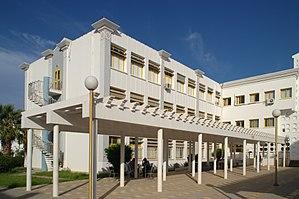
Iset de Sousse, Tunisie
L'Institut supérieur des études technologiques de Sousse ou ISET-Sousse est une institution d'enseignement supérieur tunisienne formant des techniciens supérieurs et délivrant le diplôme de licence appliquée dans plusieurs domaines.